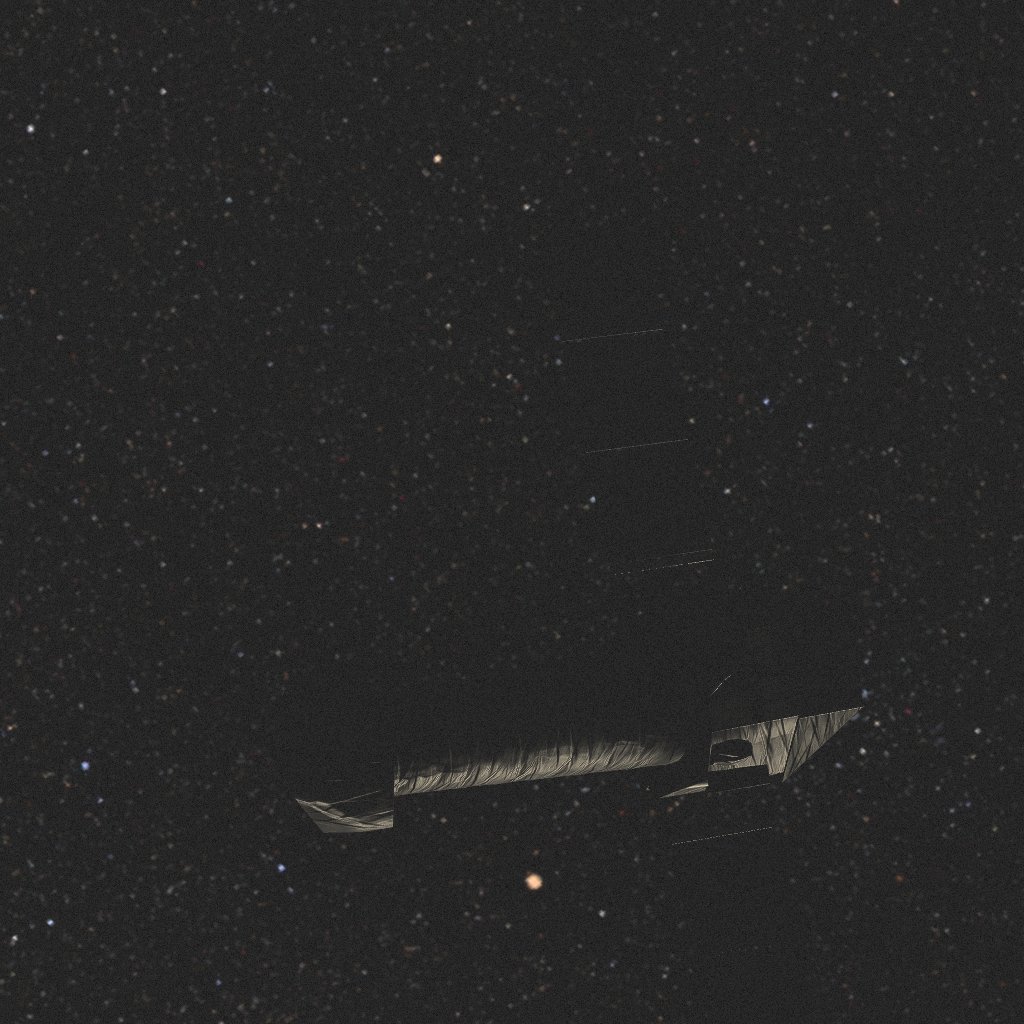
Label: xmm_newton